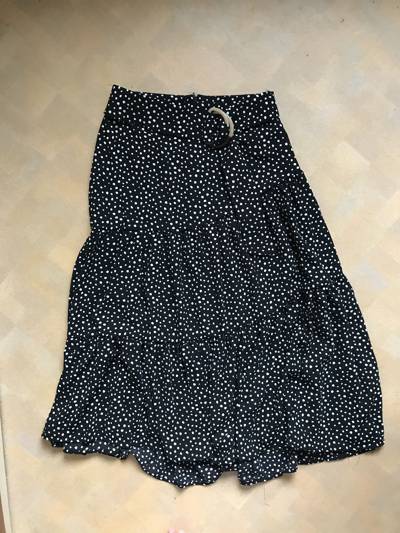
Waste category: clothes